Matsukitai Station

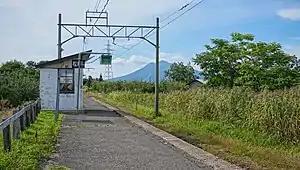
Matsukitai Station in September 2019

is a railway station in the city of Hirosaki, Aomori Prefecture, Japan, operated by the private railway operator, Kōnan Railway Company